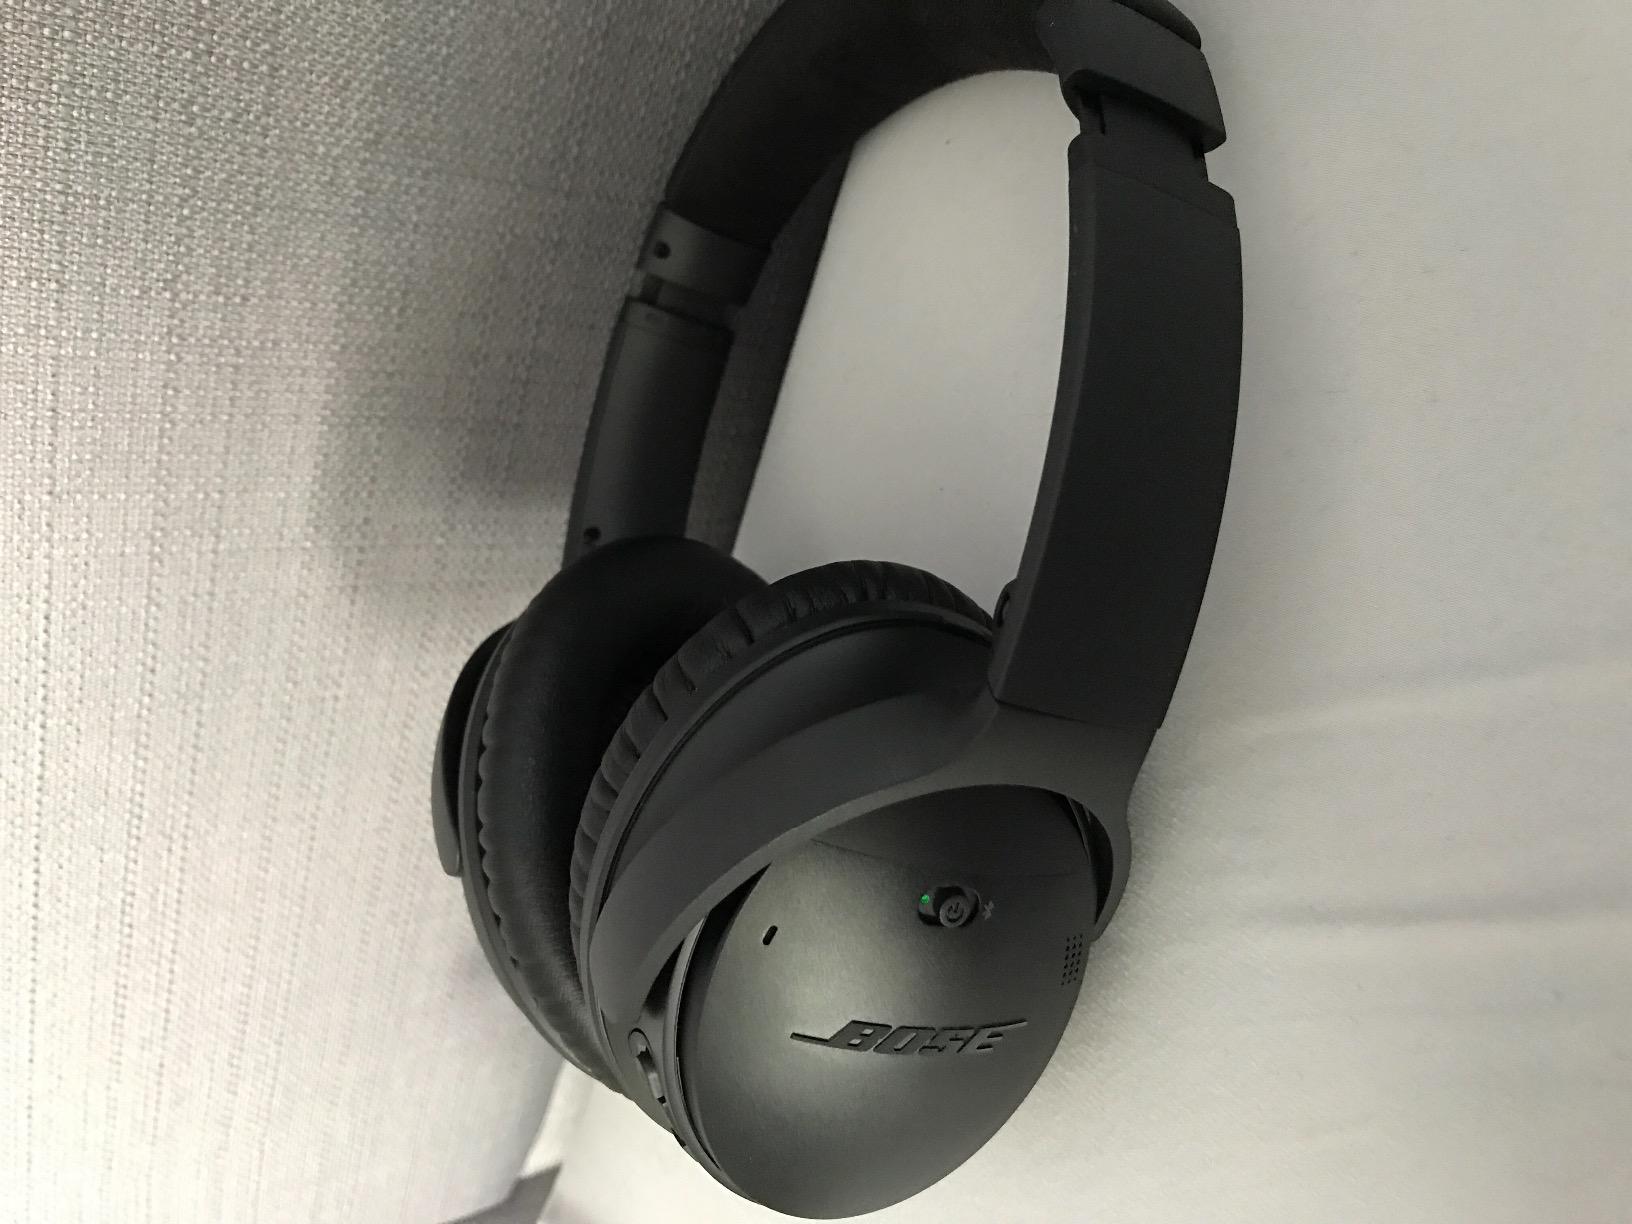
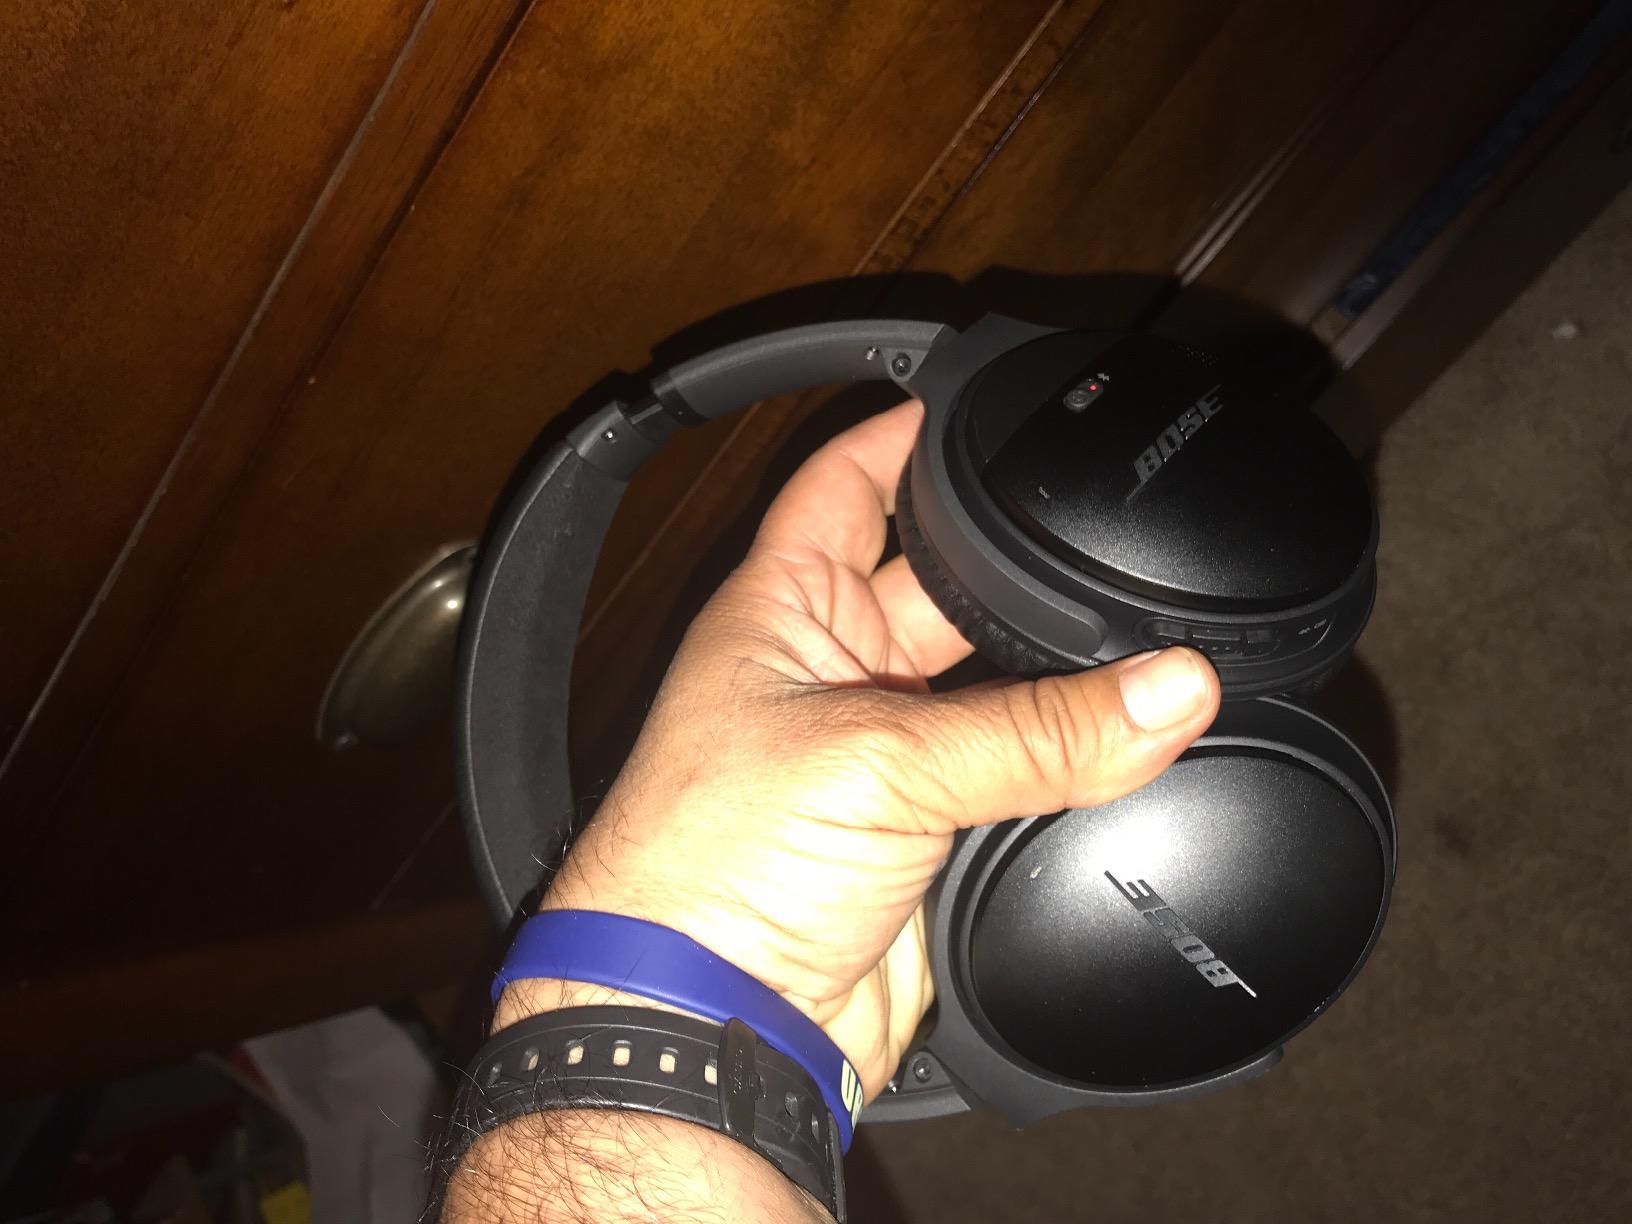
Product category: headphones
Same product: yes